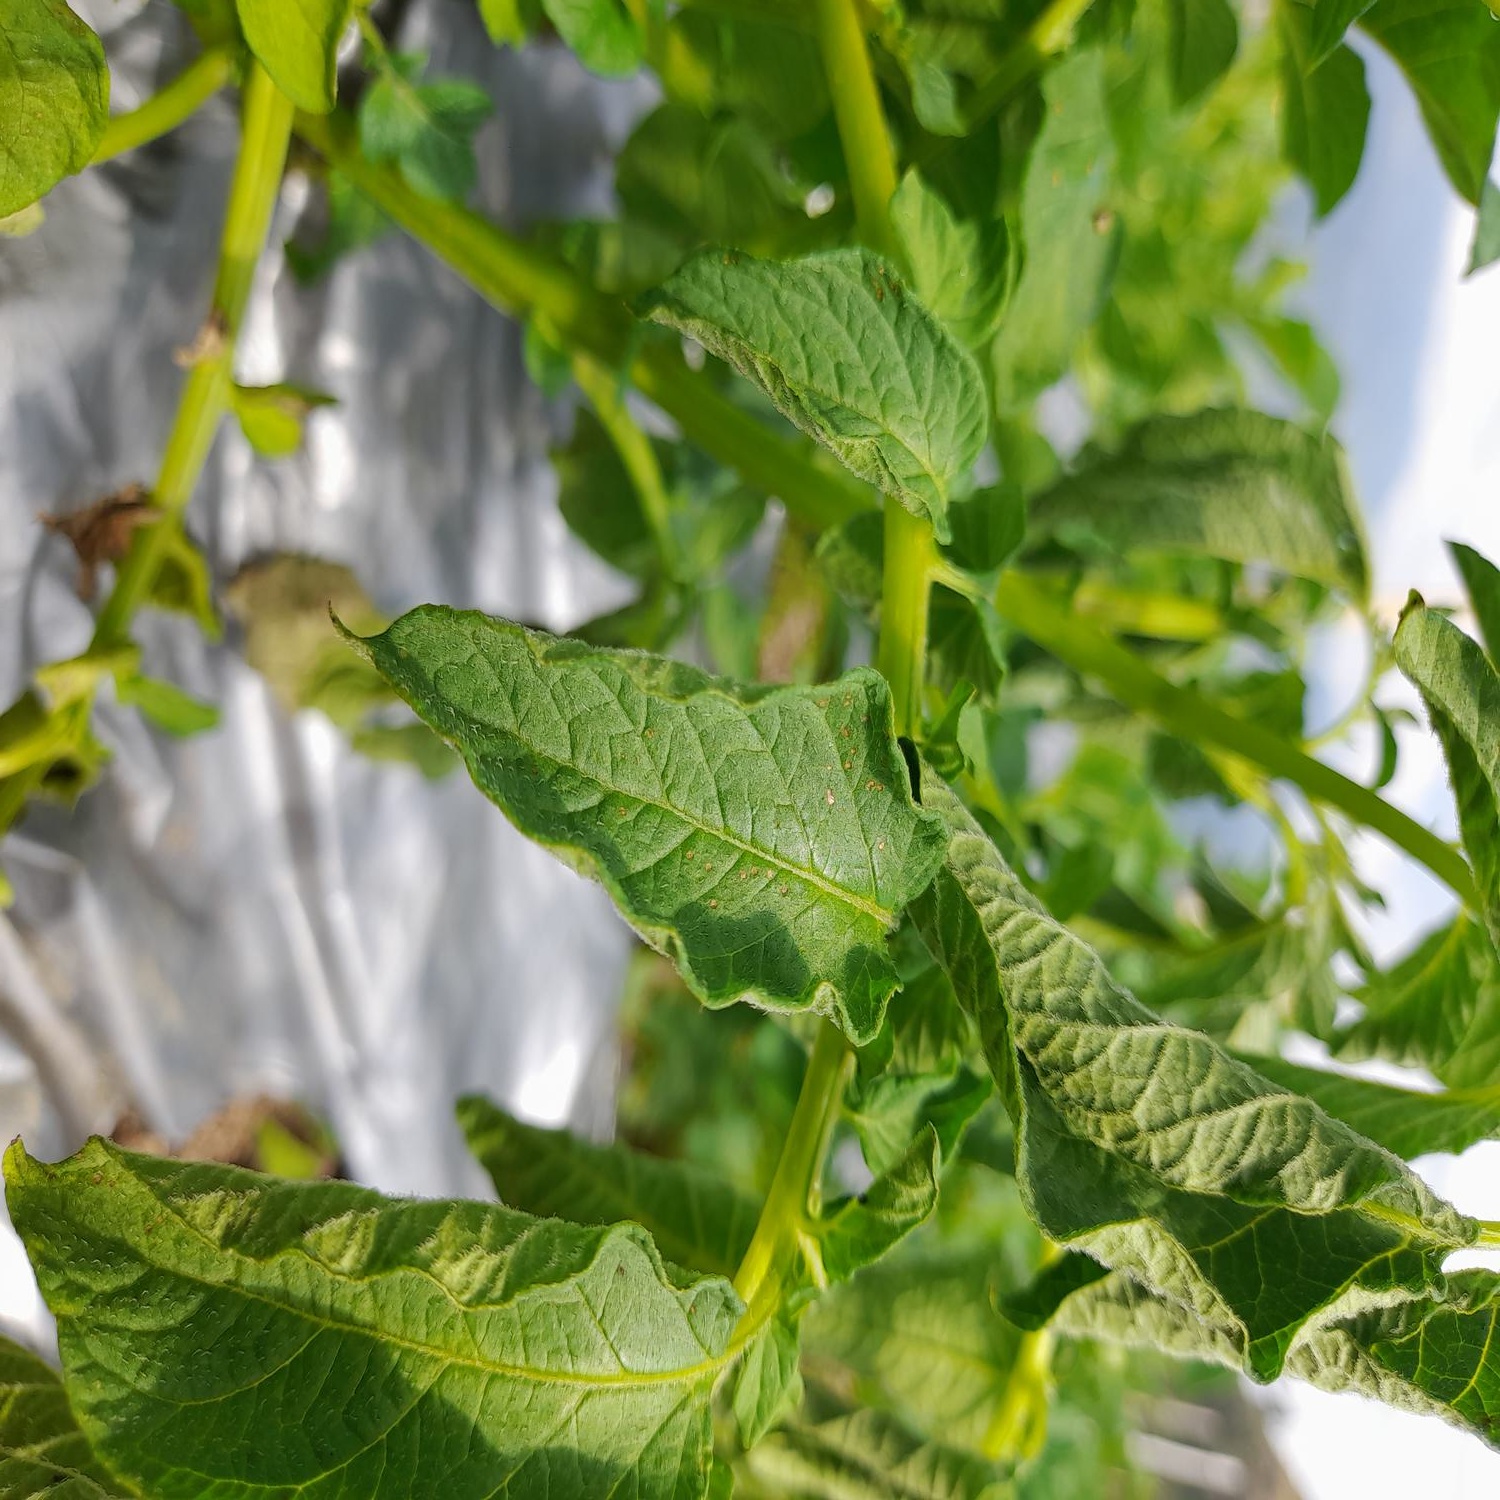
Etiqueta: Pudricion_Parda